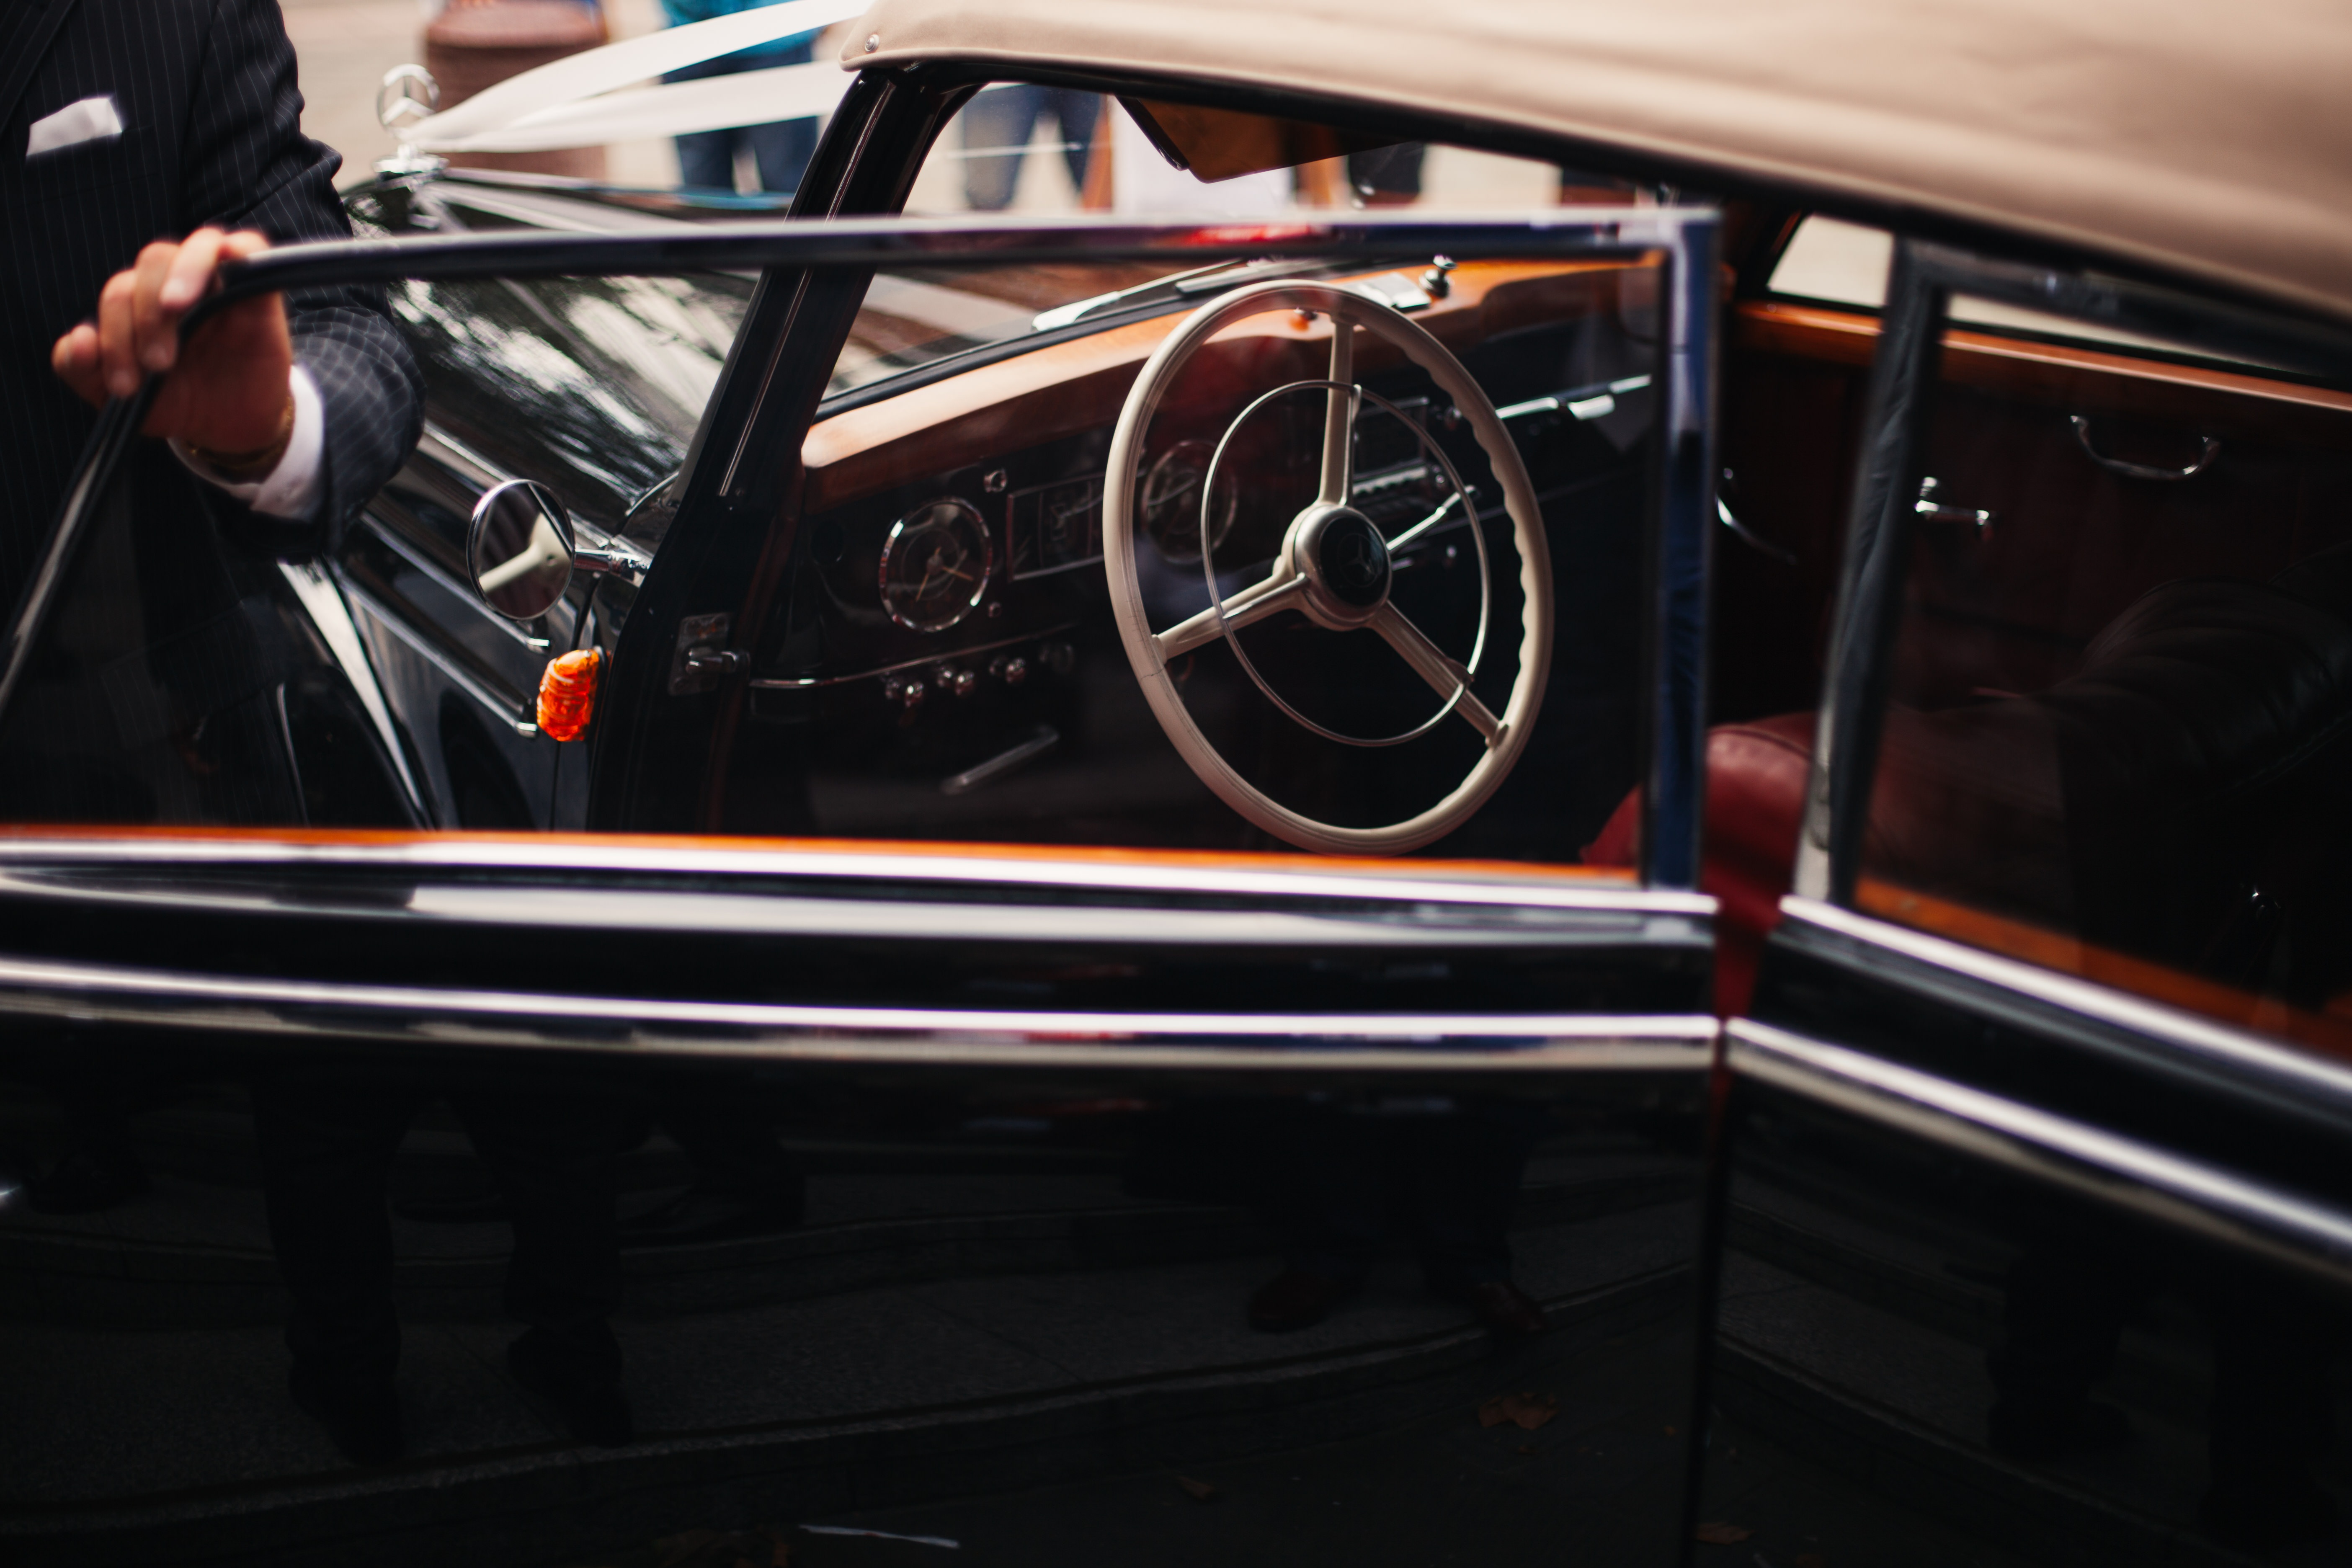
people, traffic, car, wheel, vehicle, drive, action, steering wheel, speed, dashboard, automotive, sports car, motor vehicle, race, indoors, engine, sedan, classic, fast, driver, antique car, auto show, guidance, land vehicle, auto racing, automobile make, automotive exterior, automotive design, luxury vehicle, performance car, transportation system